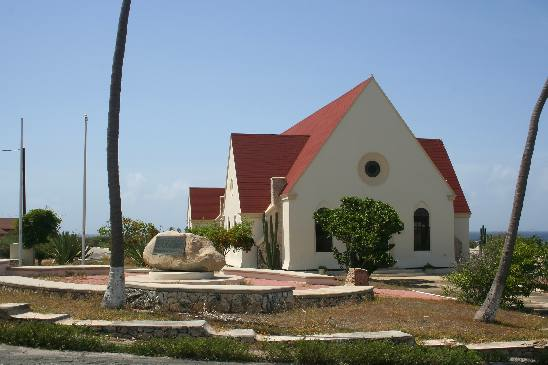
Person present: No